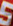
Number: 5